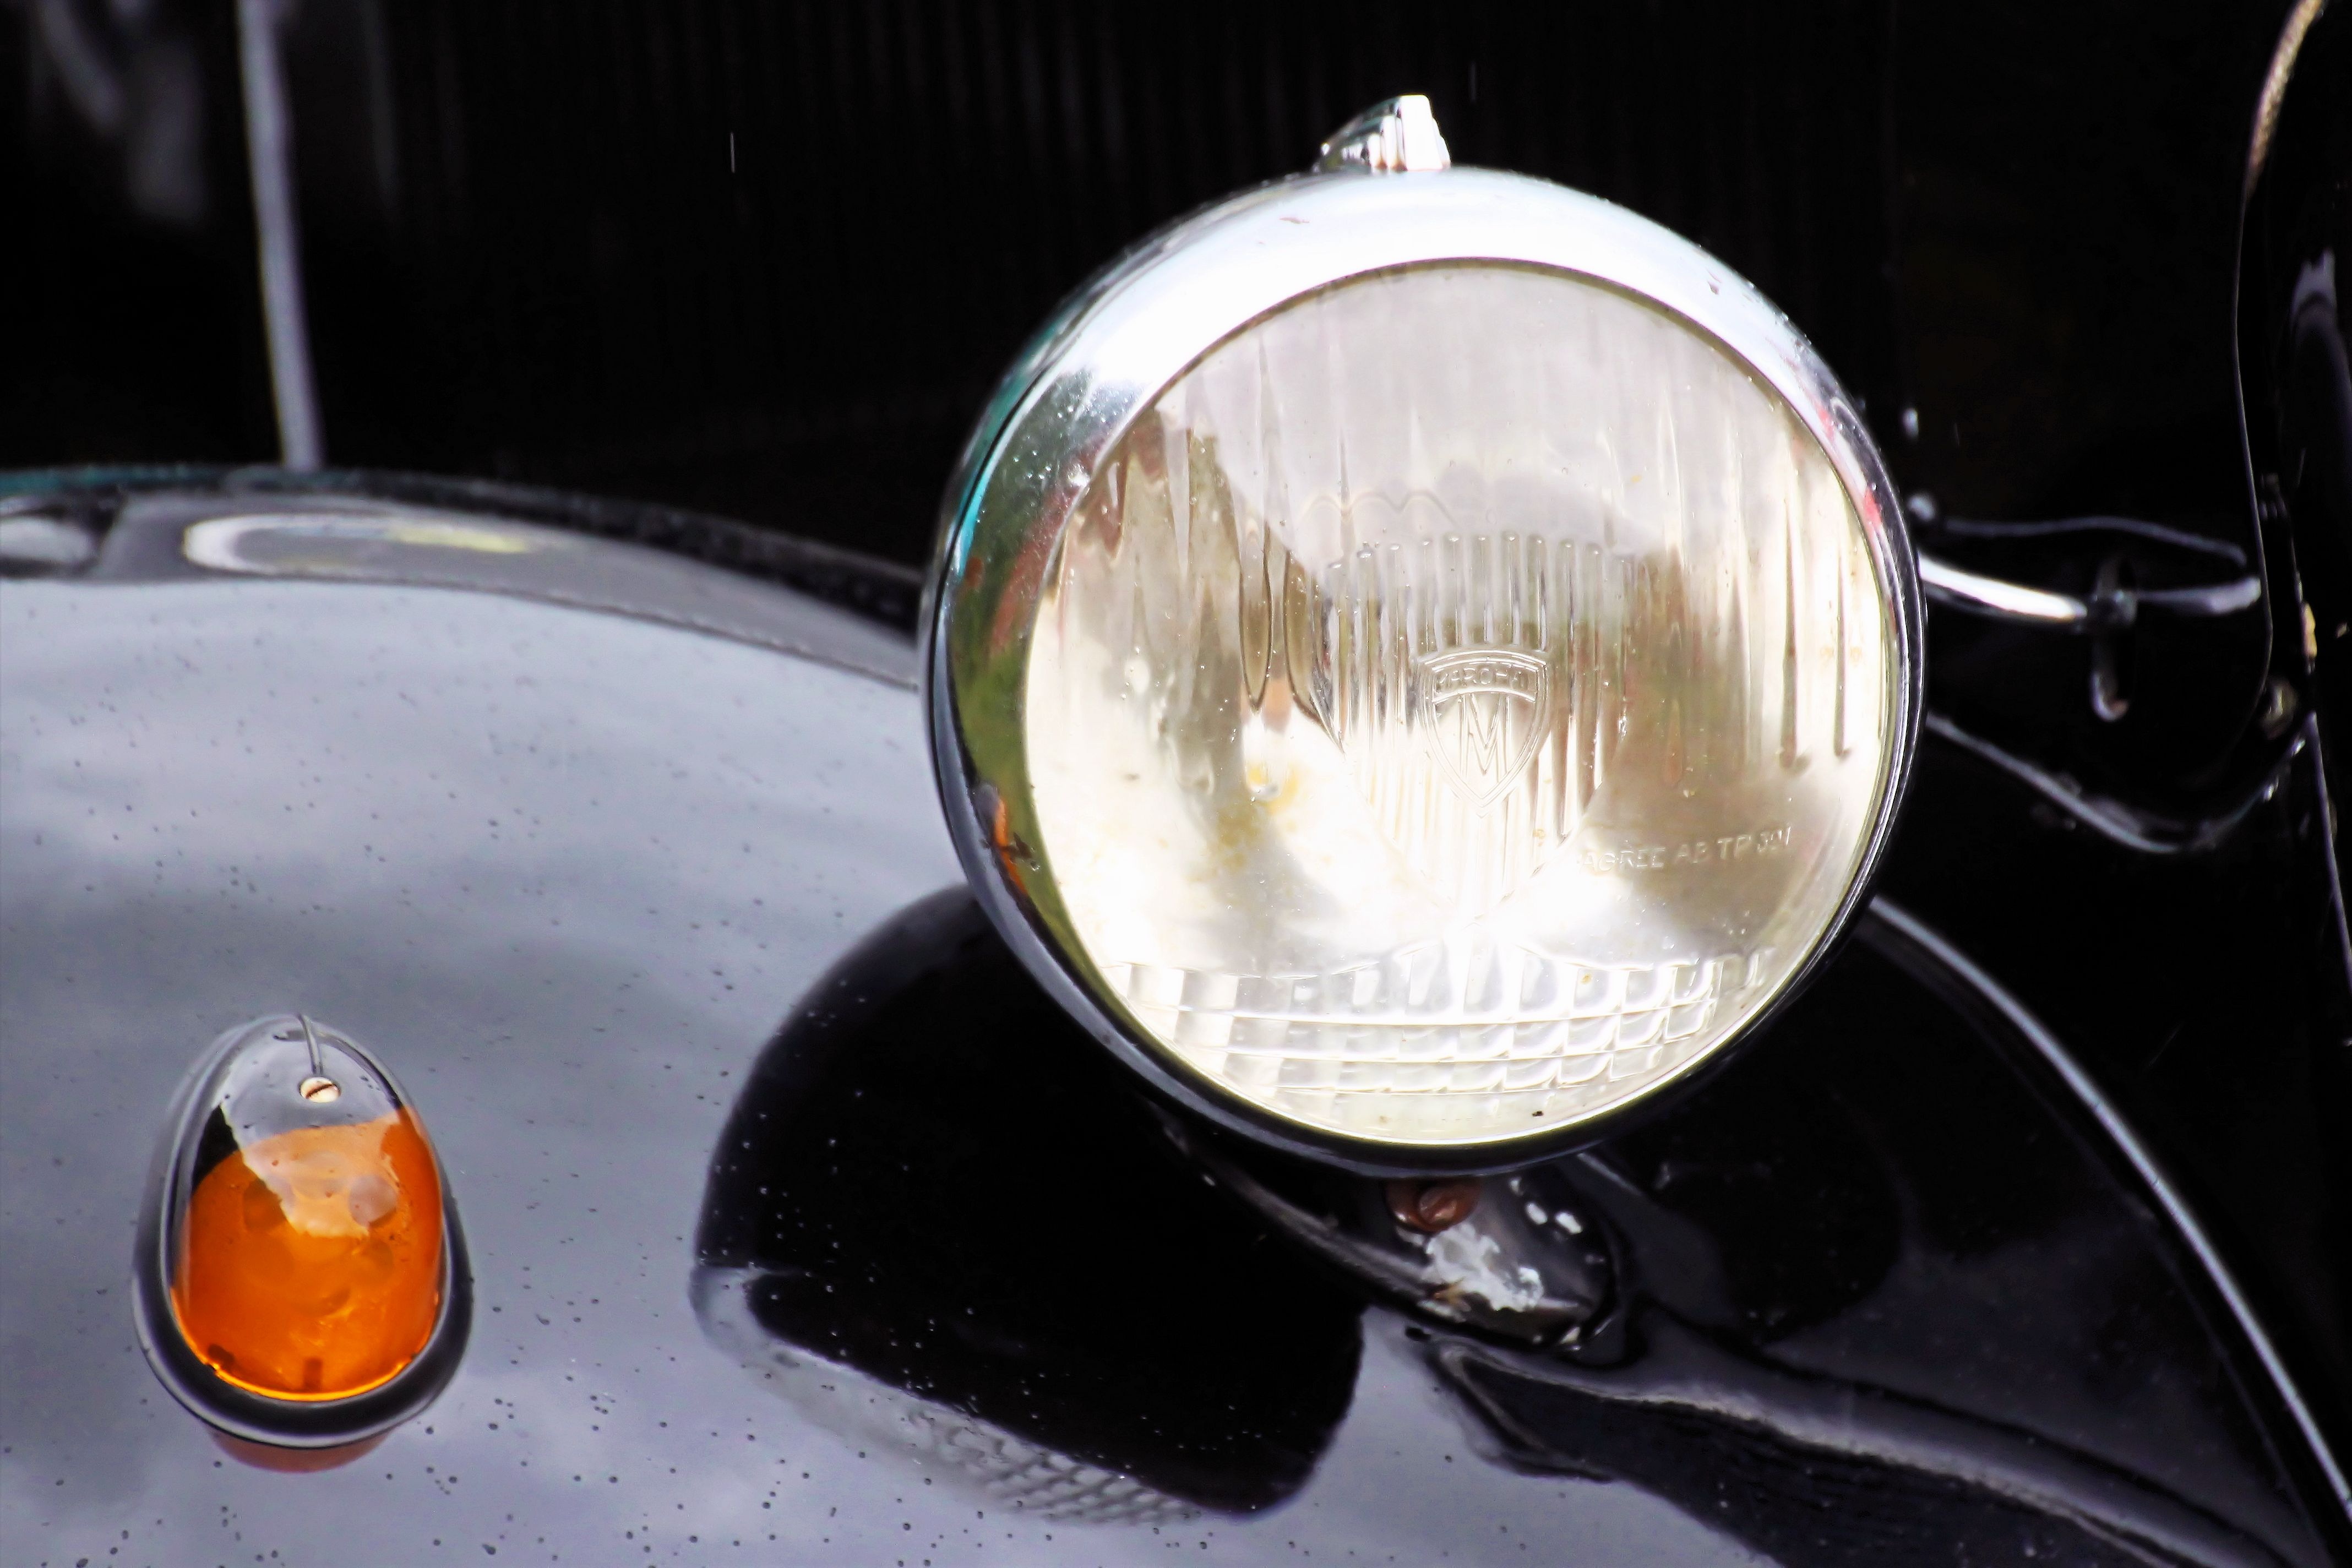
light, wheel, window, glass, france, vehicle, lighting, oldtimer, classic, citroen, historically, citroen 11cv